Dinko Tomašić

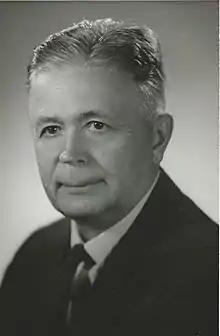
Dinko Antun Tomašić circa 1960

Dinko Antun Tomašić (1902–1975) was a Croatian sociologist and academic. He was born in Smokvica on the island of Korčula in Croatia. He studied law at the University of Zagreb and the University of Paris and taught in Zagreb. After his immigration to the United States ca. 1943, he became a member of the faculty at Indiana University. He also worked for the United States Air Force and for Radio Free Europe. Tomašić was the author of numerous publications on various aspects of the sociology of international relations.